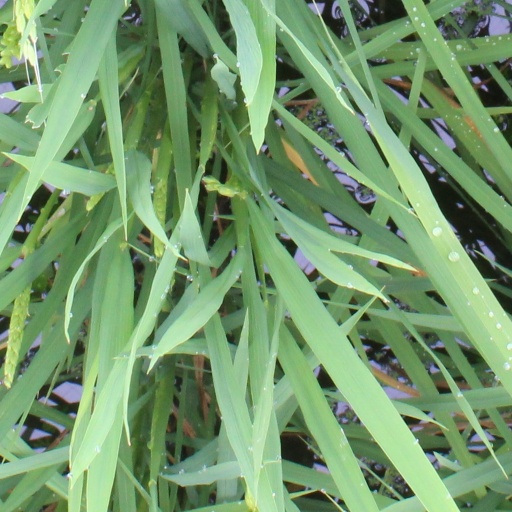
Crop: rice